Jules Roche

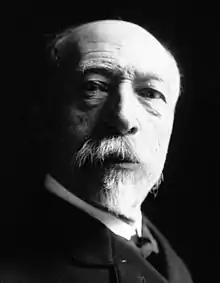

Jules Roche (22 May 1841, Saint-Étienne - 8 April 1923) was a French politician. He was a member of the Chamber of Deputies from 1881 to 1919. He was Minister of Commerce and Industry from 1890 to 1892. Originally a member of the Republican Union, later on he joined the Republican Federation. On 3 July 1905 he voted against the Law on the Separation of the Churches and the State.